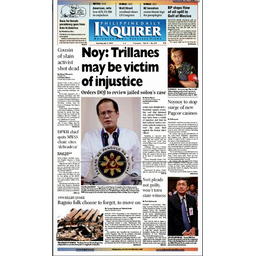
Label: paper